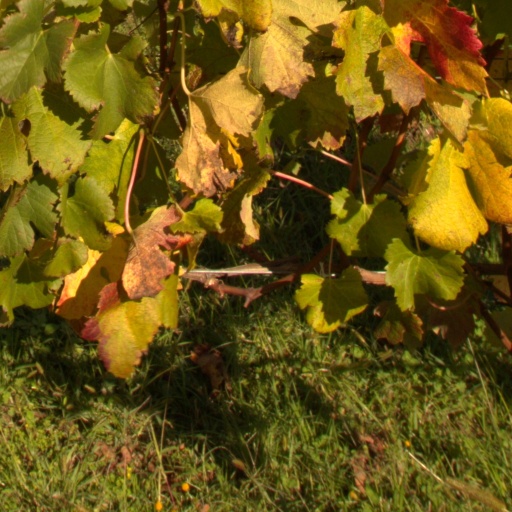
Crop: grape